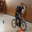
Label: bicycle